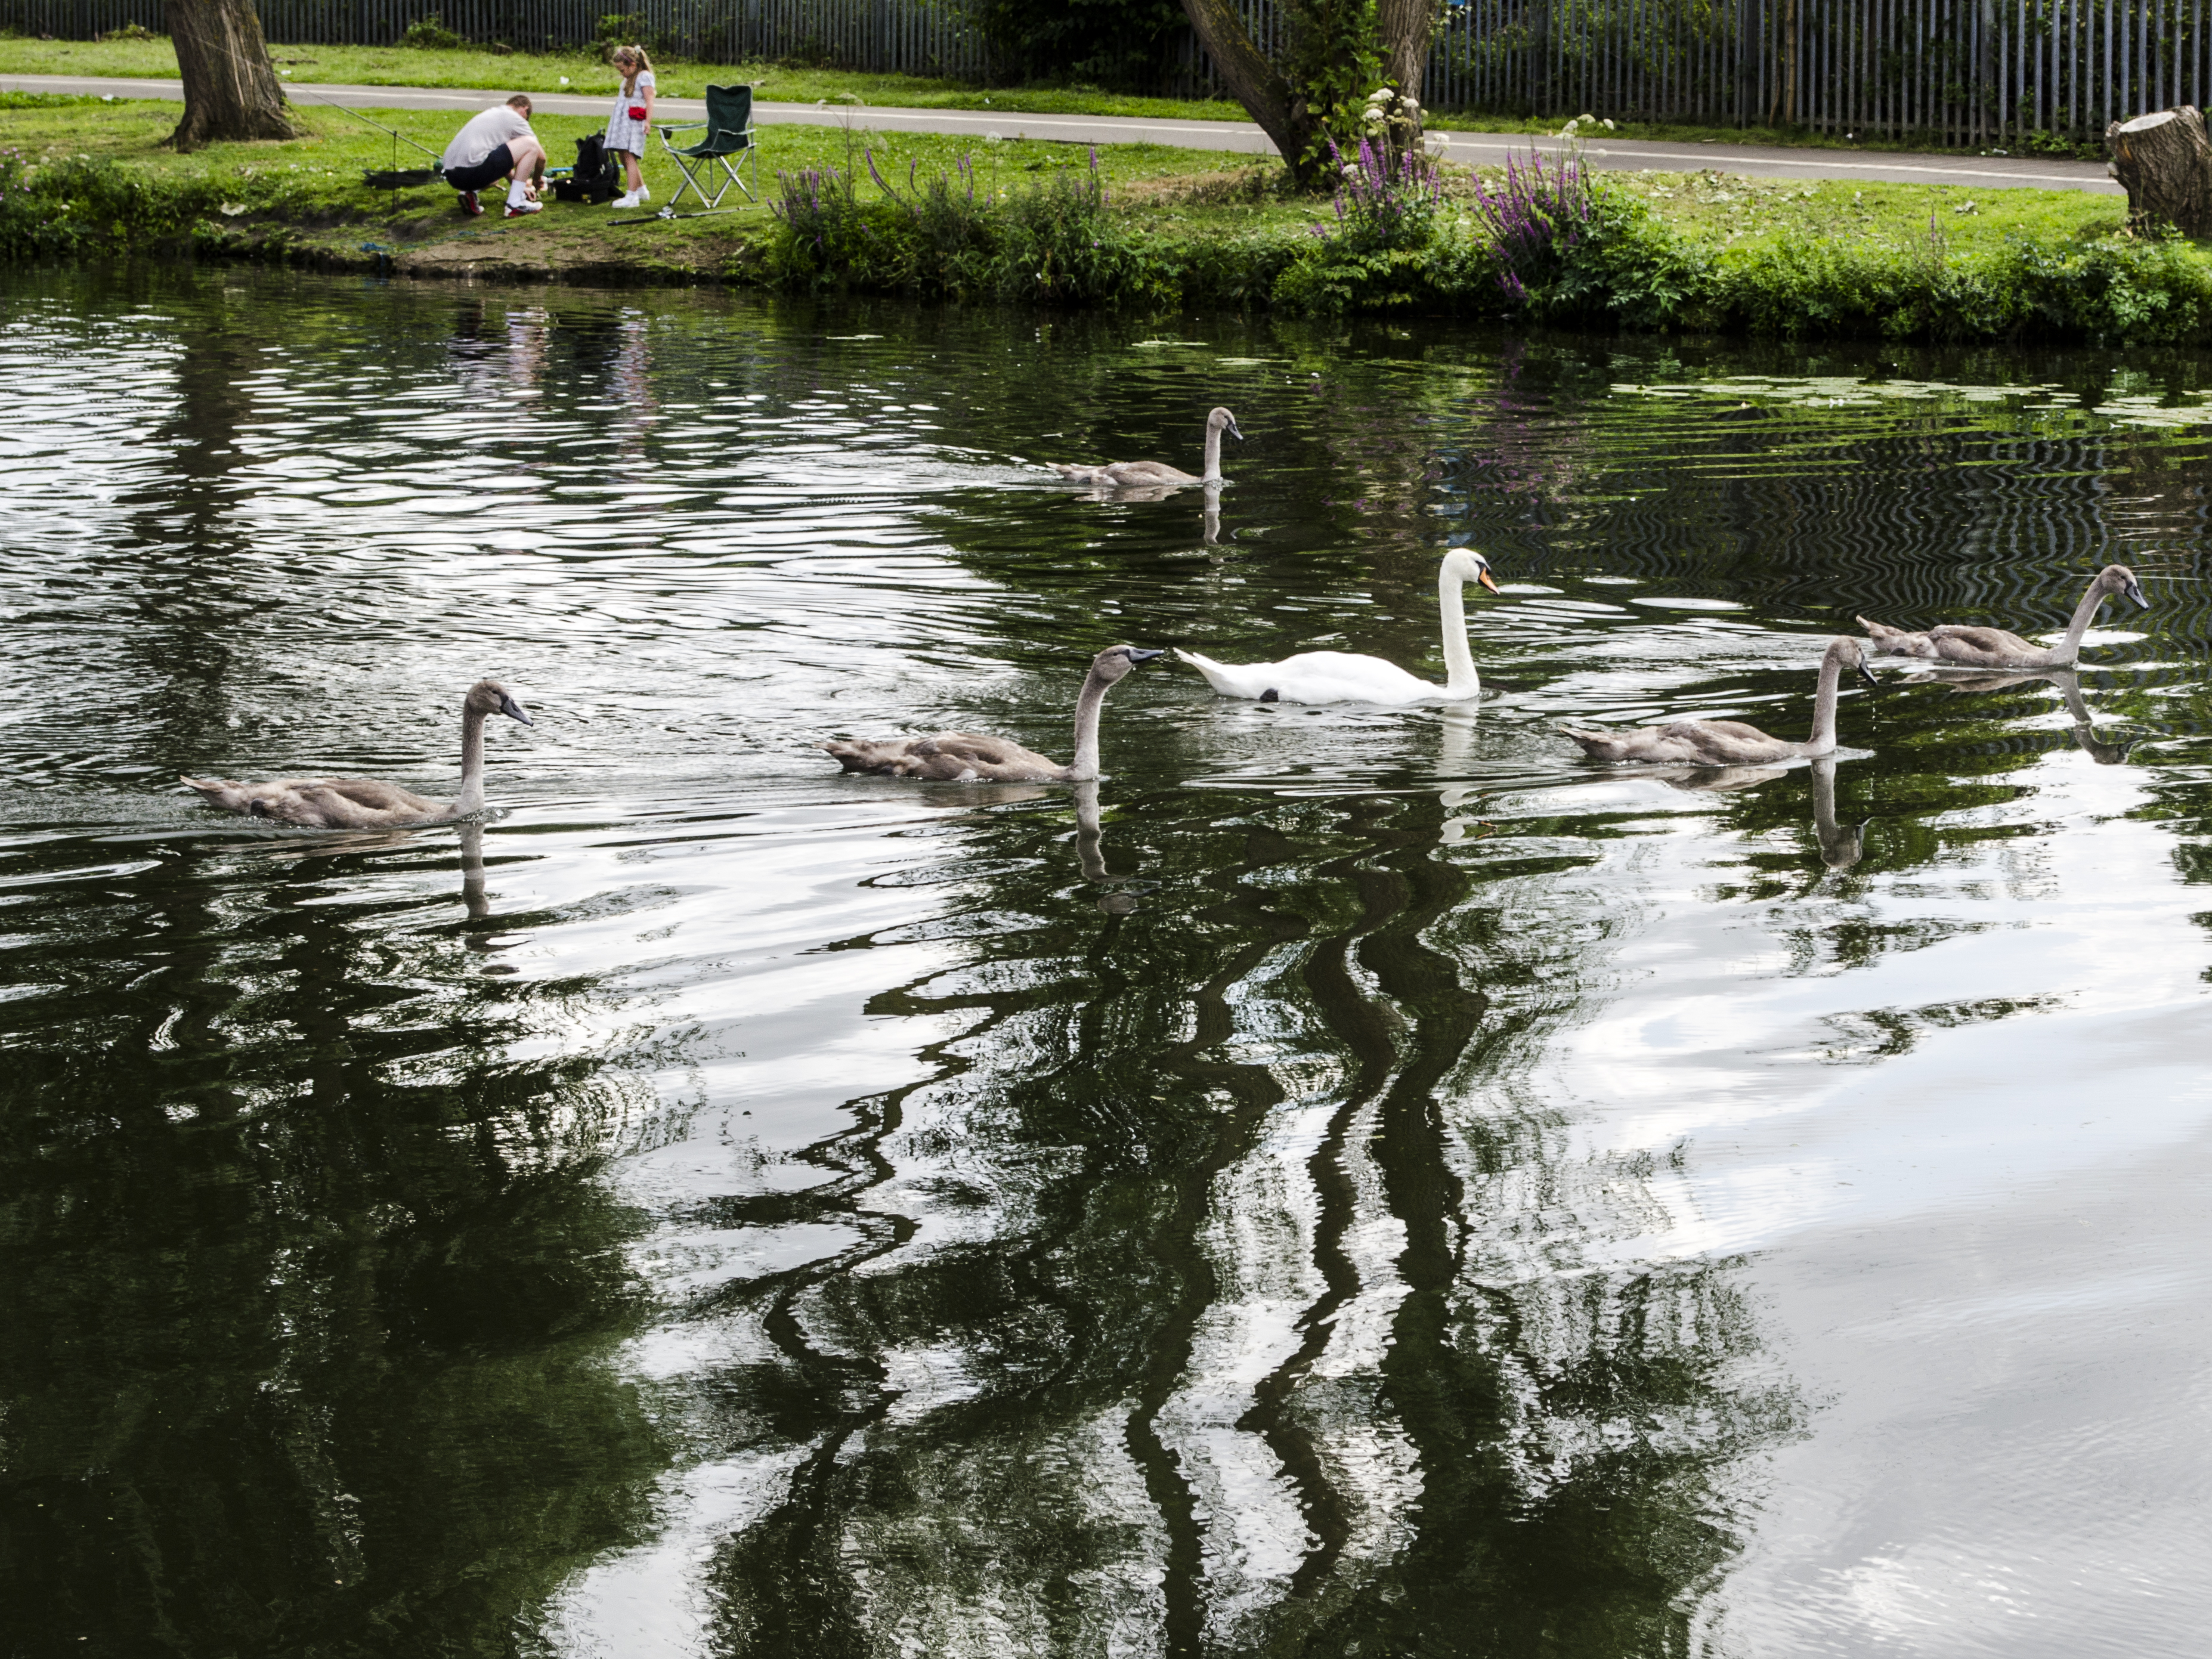
tree, water, nature, swamp, lake, river, pond, stream, reflection, waterway, uk, duck, wetland, reflections, water bird, waterways, peterborough, nene, fish pond